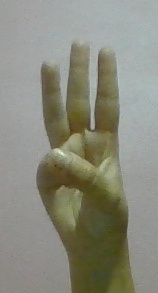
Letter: thaa